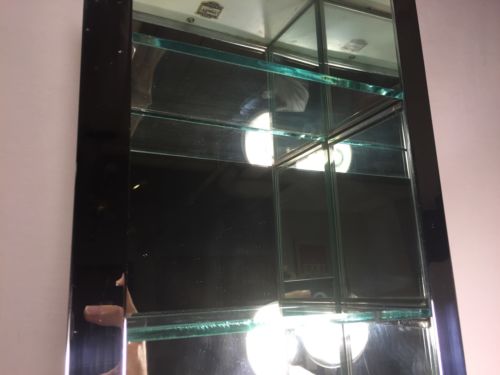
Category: cabinet